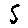
Label: 5